Geilenkirchen station

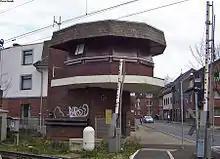
Geilenkirchen signal box

Up to 5 November 2007, the dispatcher at Geilenkirchen signal box "Gf" controlled three crossings, turnouts and the signals in the station. On 5 November 2007, this task was taken over by the Grevenbroich electronic signalling centre at the completion of its second phase of construction. After numerous acts of vandalism at the abandoned signal boxes between Rheydt and Ubach-Palenberg, the doors to all signal boxes on the section, including Geilenkirchen, were replaced with security doors and the boxes’ windows were secured with perforated plates in November 2009.